Tucson Historic Preservation Foundation

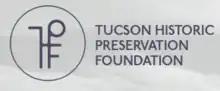
Logo of THPF

The Tucson Historic Preservation Foundation is a private, nonprofit organization dedicated to the preservation of the historic, architectural, as well as cultural heritage of Tucson, Arizona. Through advocacy initiatives, educational programs, architectural resources, and cultural events, the foundation’s goal is to encourage the community to learn about and preserve the historic buildings that make the Tucson and Pima County unique.